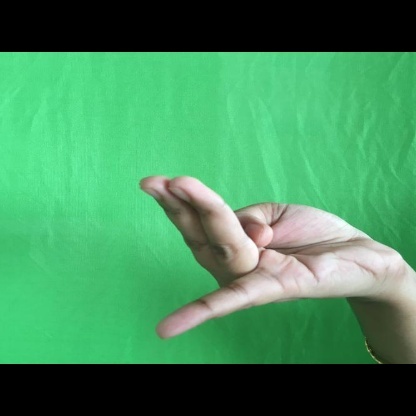
Mudra: Chaturam